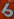
Number: 6